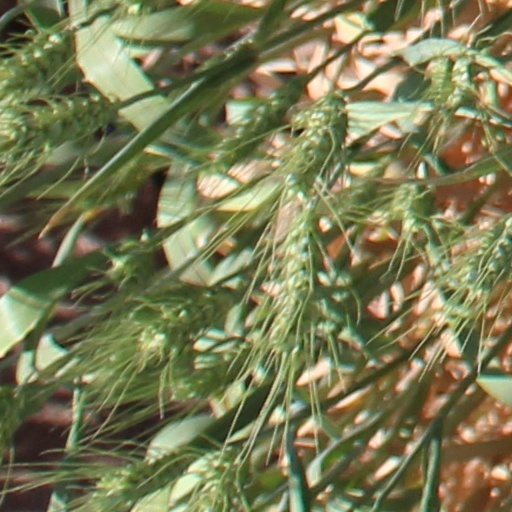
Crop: wheat